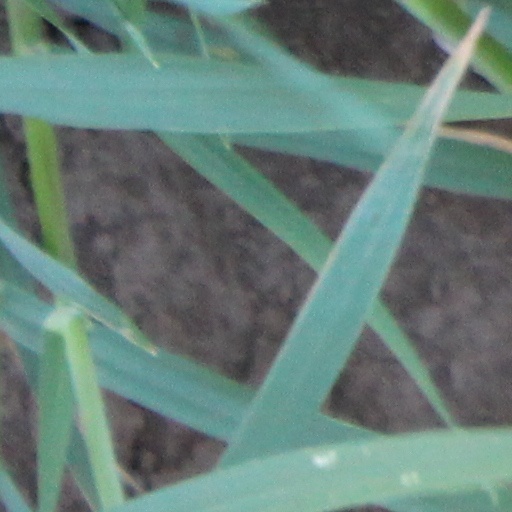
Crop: wheat